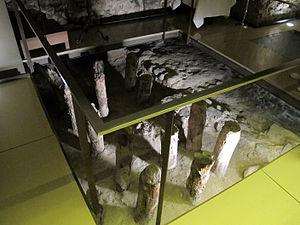
Le palais de l'Art des Juges et Notaires, situé via del Proconsolo 16 rosso à Florence, est le musée de la corporation dont il porte le nom.